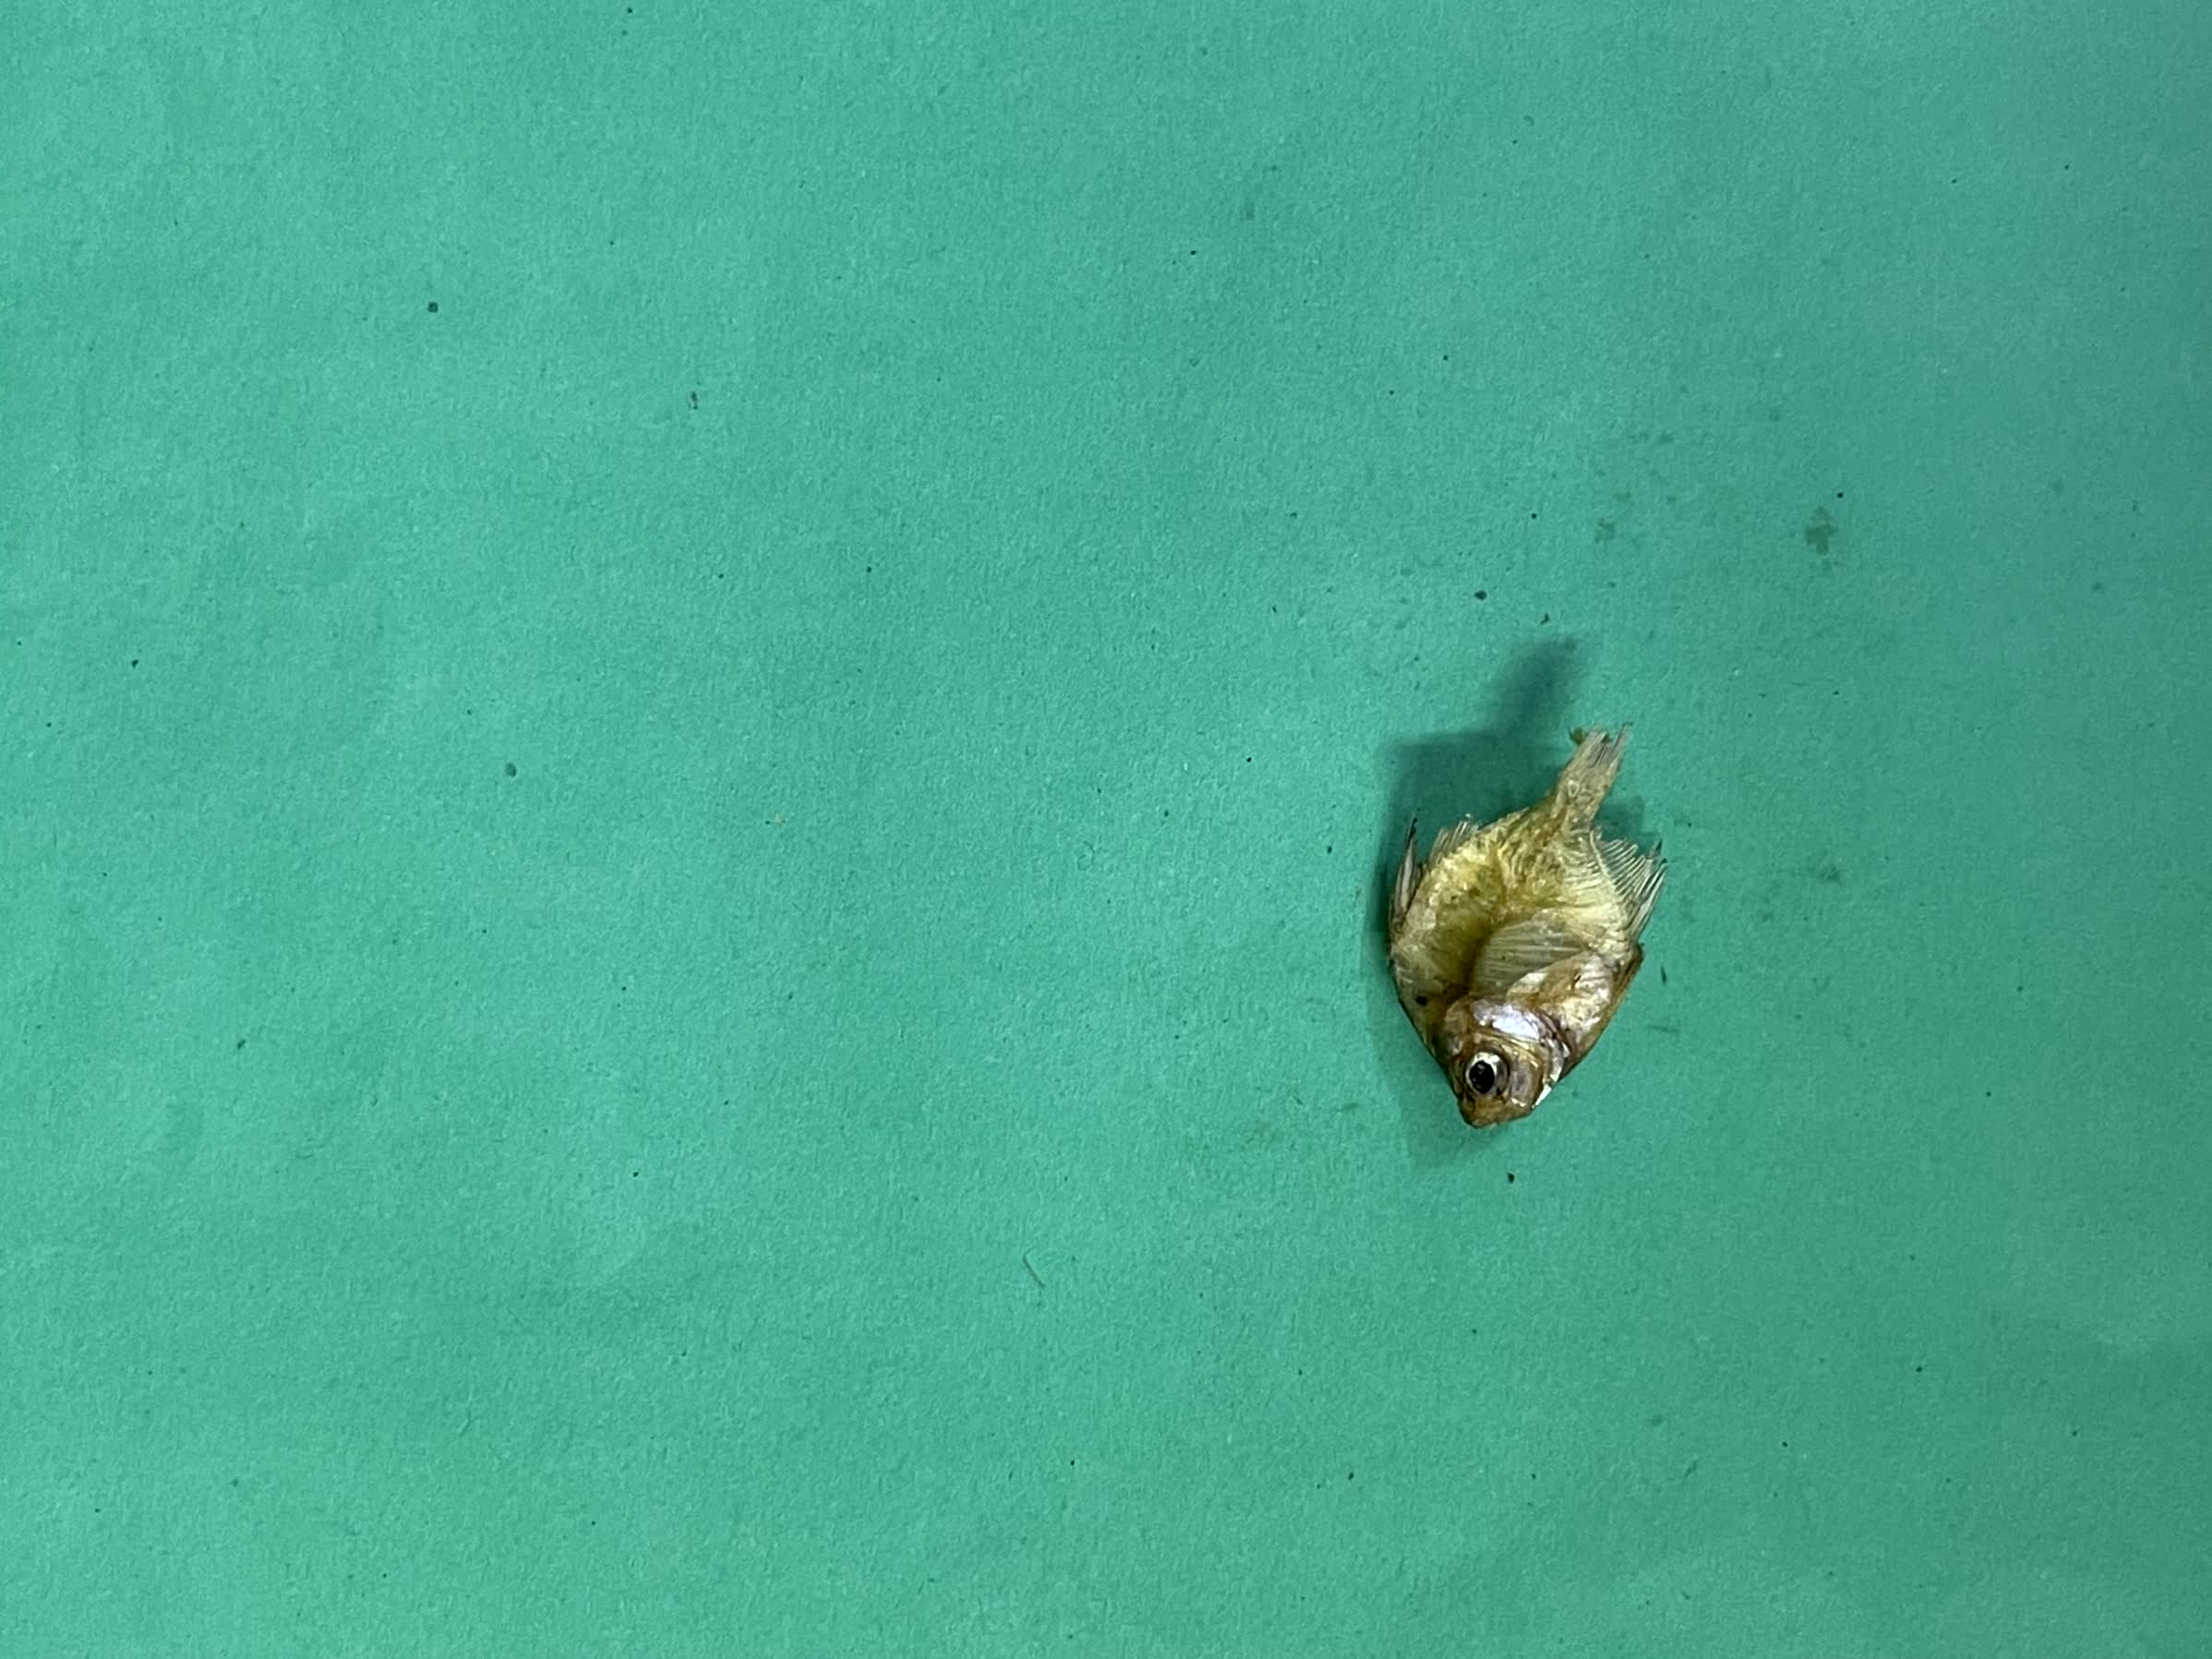
Species: Chanda